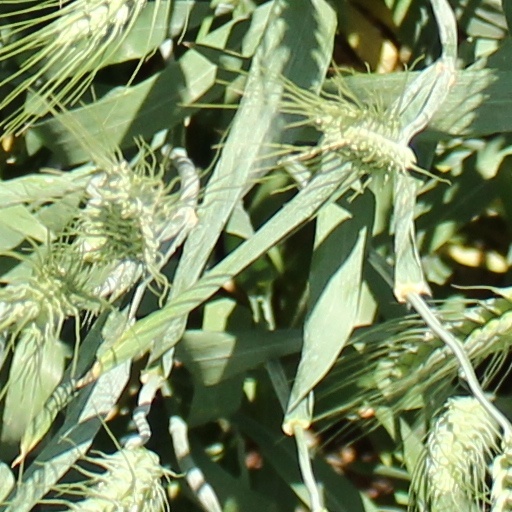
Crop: wheat